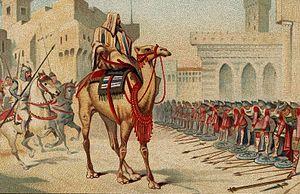
Grands conquerants - Omar, le 2eme calife, prenant en personne possession de Jerusalem l'an 638 de l'ere chretienne